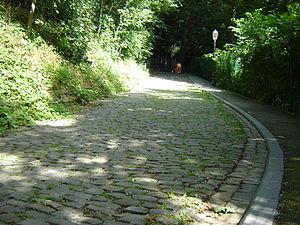
Le Tour des Flandres, aussi connu comme « De Ronde », est une course cycliste sur route annuelle belge, réservée aux professionnels. Il a lieu au début d'avril, en Flandre et est depuis des années une des classiques flandriennes les plus importantes. Le Tour a eu une seule interruption, pendant la Première Guerre mondiale, et est organisé depuis 1919 de manière ininterrompue, la plus longue série de toutes les classiques cyclistes. Il s'agit de la course la plus importante en Flandre. Il fait partie de l'UCI World Tour et est organisé par Flanders Classics. Son surnom est la « Vlaanderens Mooiste ». La centième édition en 2016 bénéficie d'une campagne de promotion très médiatisée.